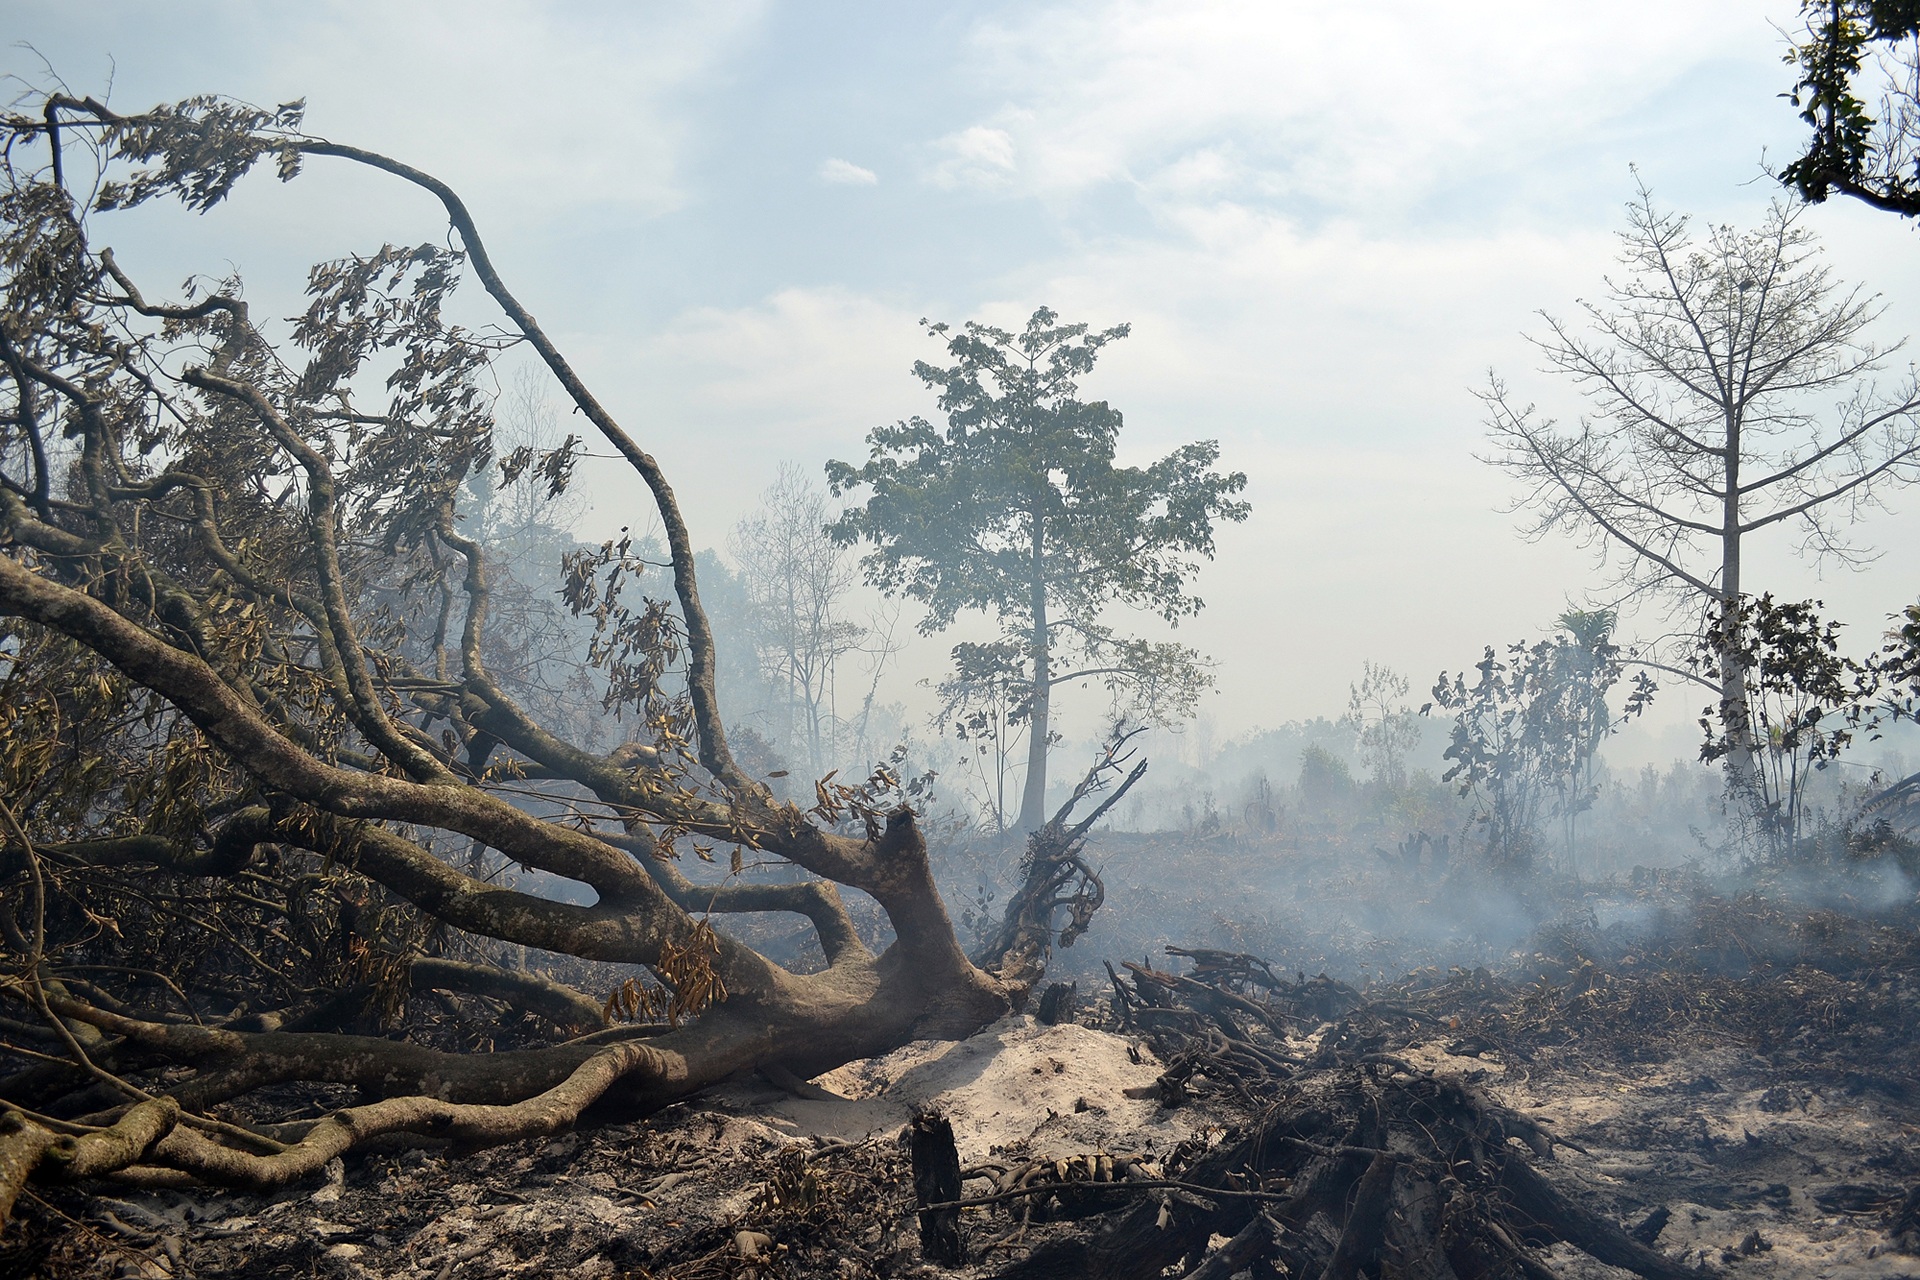
landscape, tree, nature, forest, wilderness, branch, mountain, snow, winter, smoke, wildlife, weather, fire, burning, hot, danger, woodland, habitat, emergency, natural environment, geographical feature, atmospheric phenomenon, woody plant, burning tree